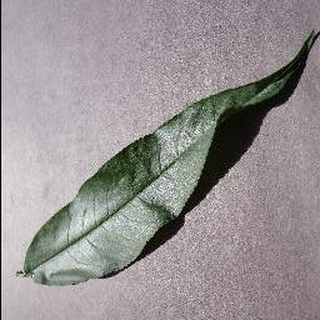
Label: healthy_peach